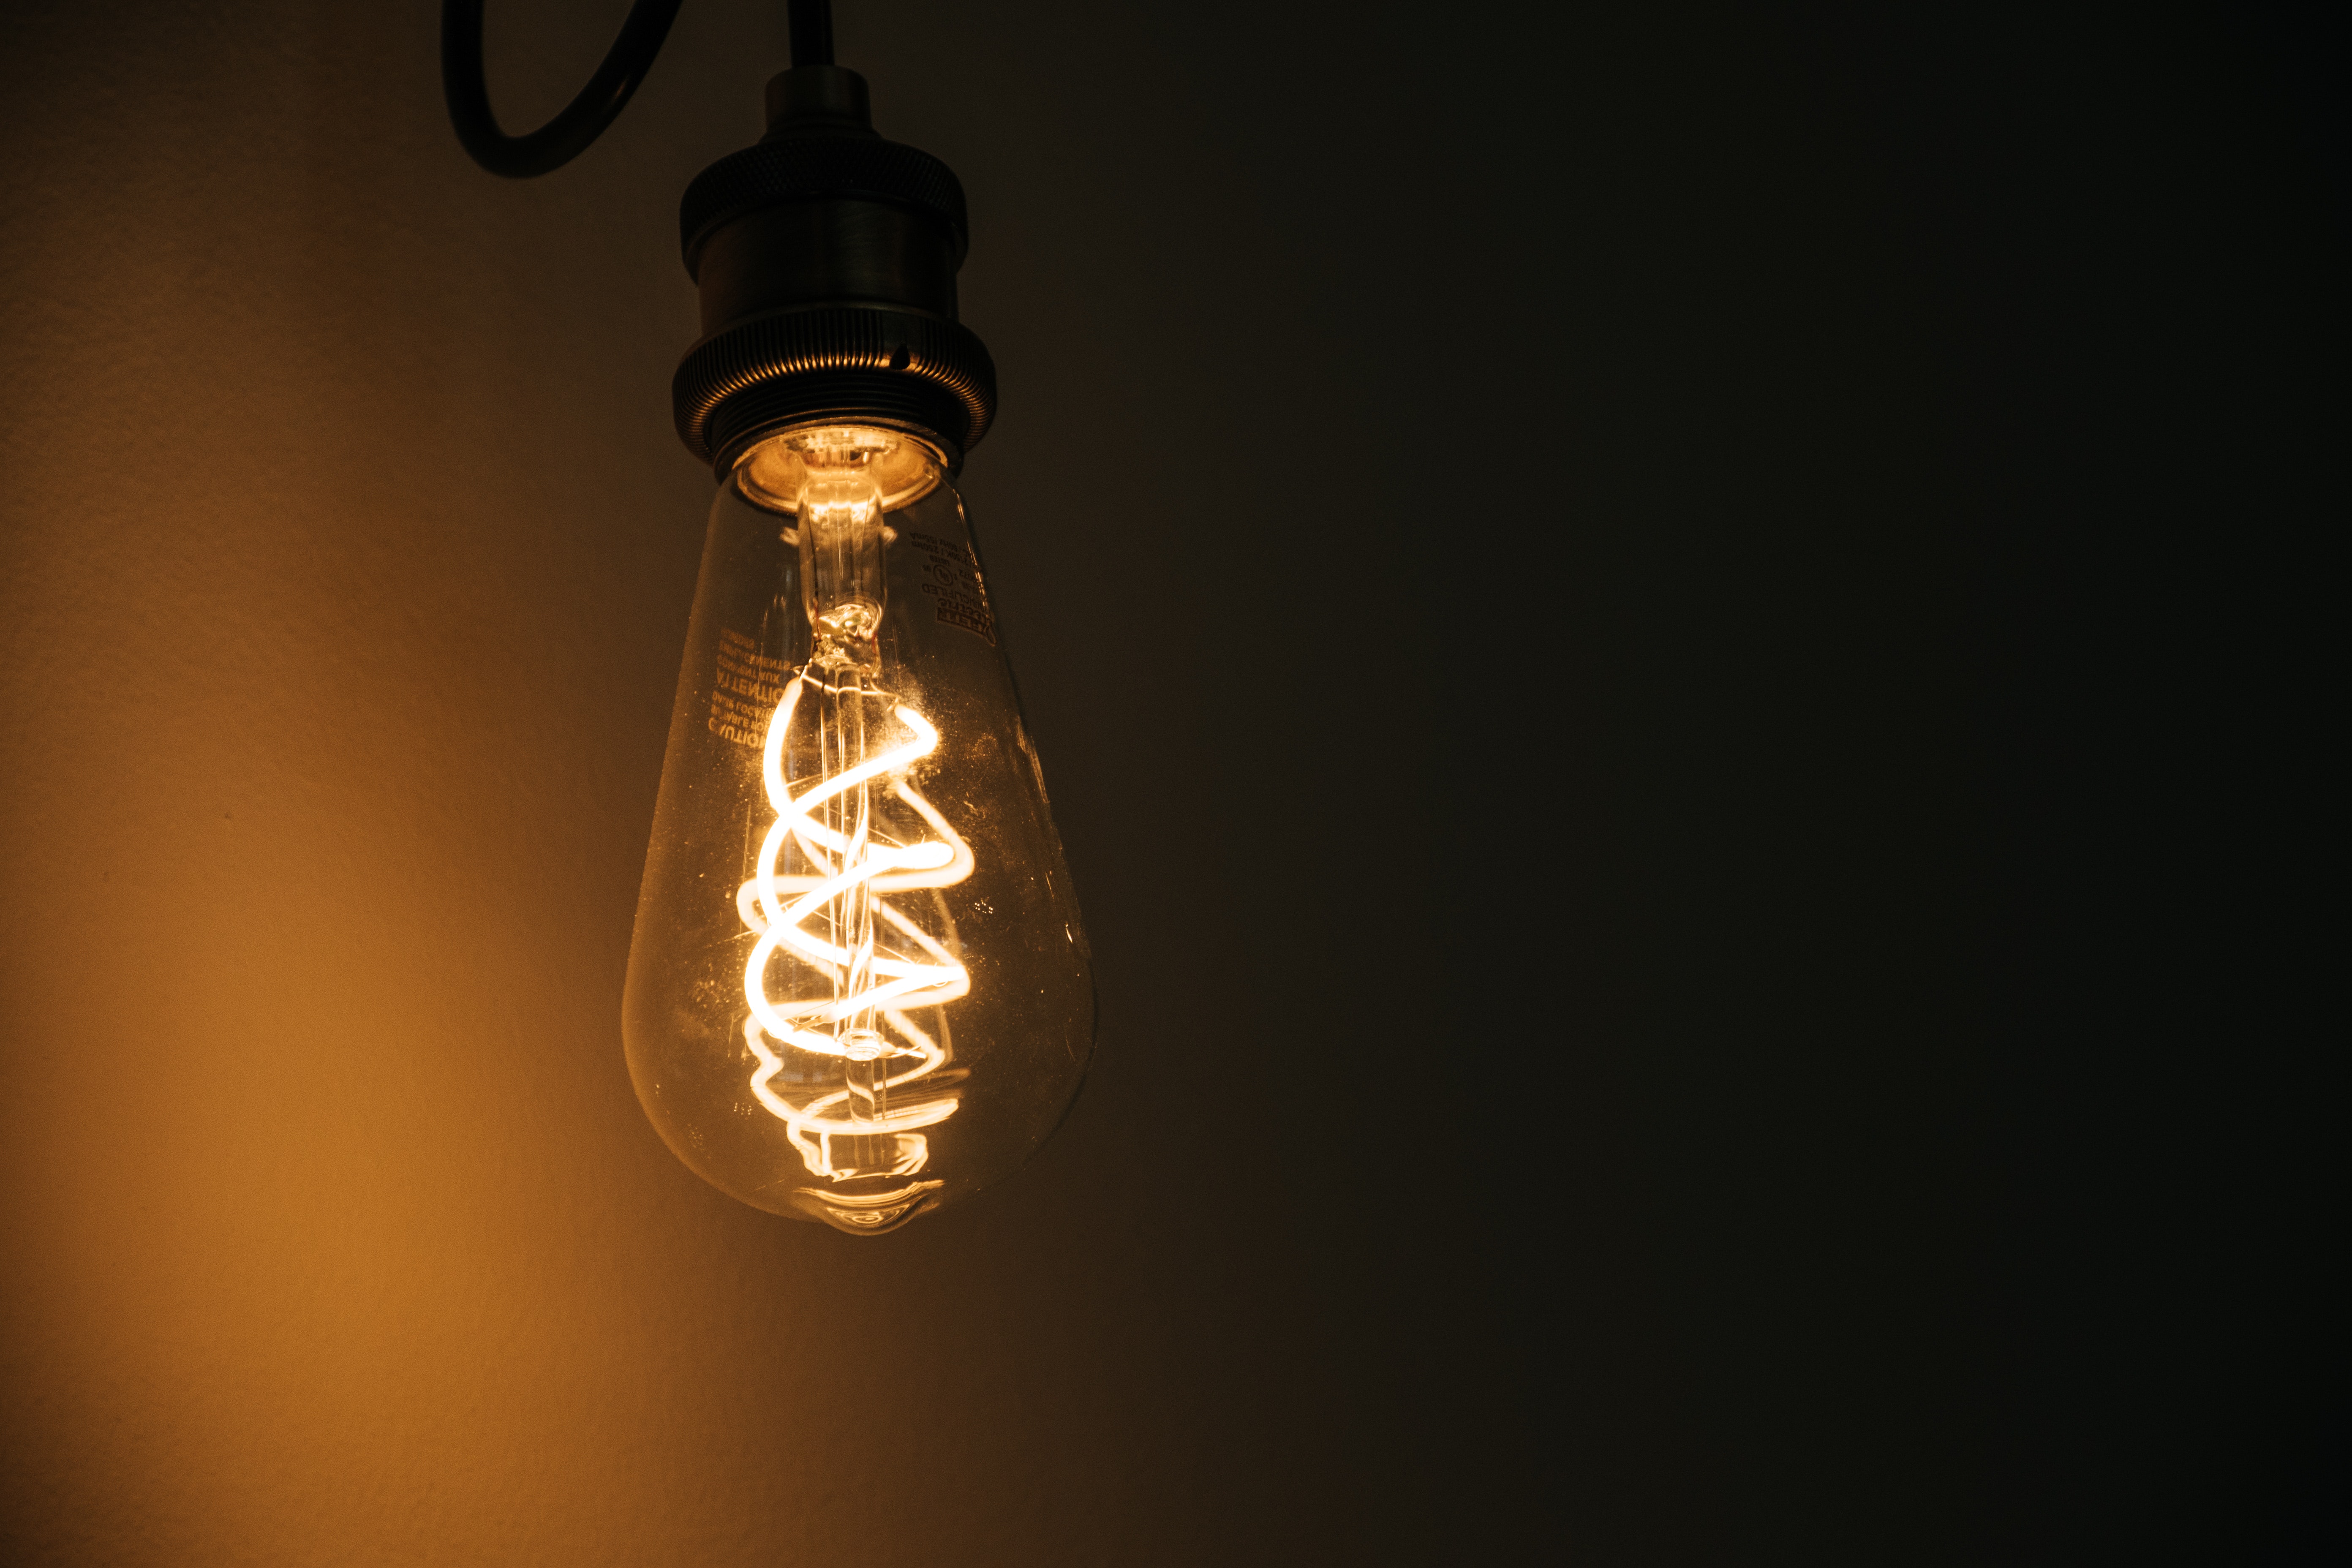
light bulb, incandescent light bulb, lighting, light fixture, light, lamp, compact fluorescent lamp, lighting accessory, ceiling fixture, ceiling, interior design, still life photography, glass, nightlight